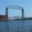
Label: bridge